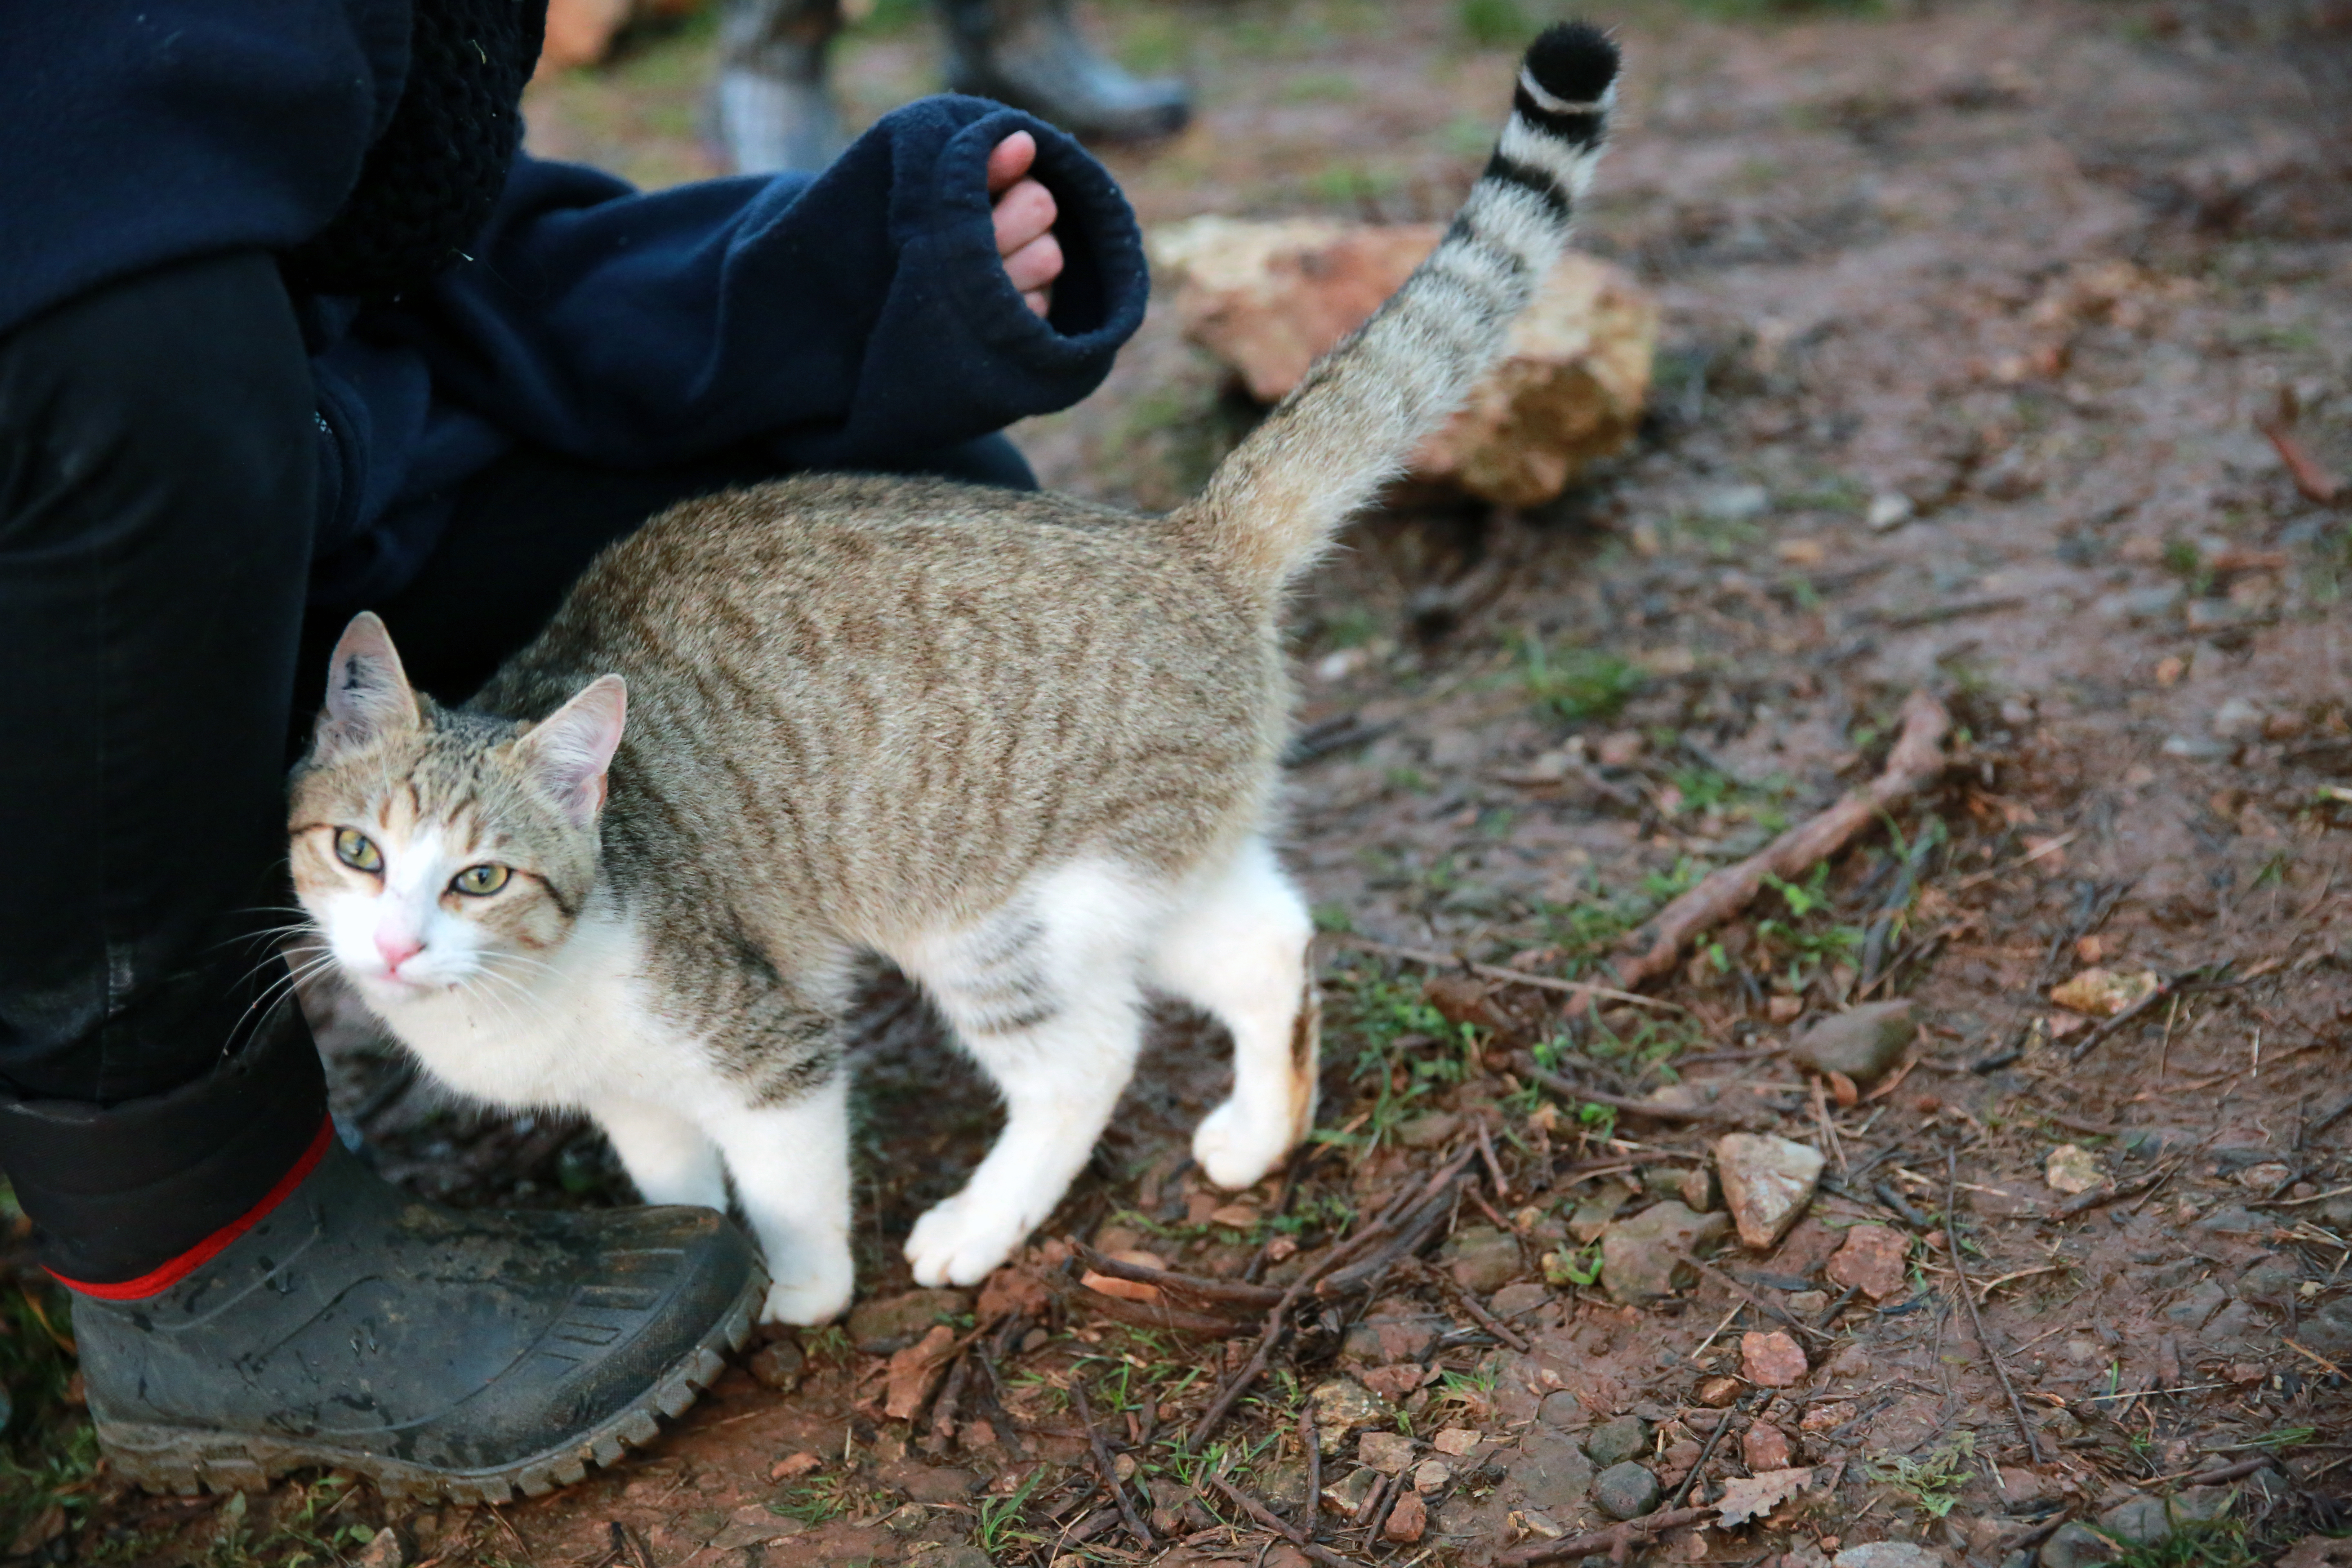
france, europe, kitten, cat, canon, mammal, pets, cats, whiskers, affection, midi, vertebrate, association, isasza, chats, hrault, violslefort, chatsdomestiques, enclos, katzen, exterieur, languedoc, poezen, katten, adoption, protectionfline, clins, bnvoles, knuffelen, european shorthair, wild cat, small to medium sized cats, cat like mammal, domestic short haired cat